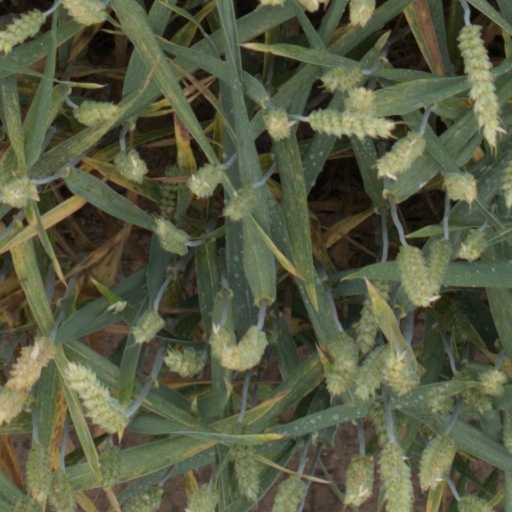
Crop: wheat